Hibernation

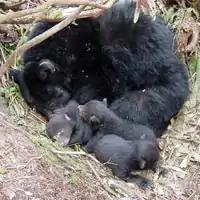
Black bear mother and cubs "denning"

Historically it was unclear whether or not bears truly hibernate, since they experience only a modest decline in body temperature of , compared with the much larger decreases (often or more) seen in other hibernators. Many researchers thought that their deep sleep was not comparable with true, deep hibernation, but this theory was refuted by research in 2011 on captive black bears and again in 2016 in a study on brown bears.